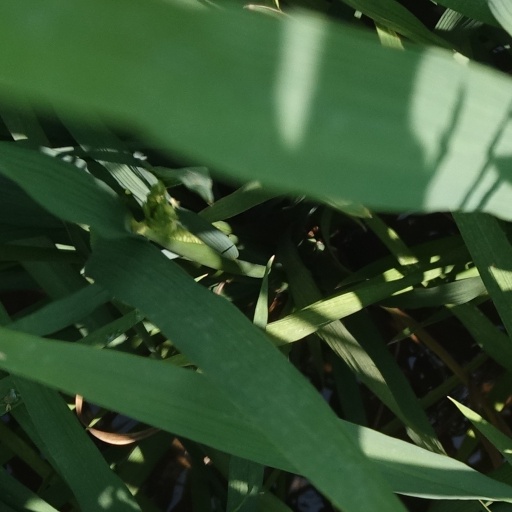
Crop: rice